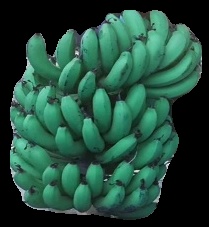
Variety: pachbale
Grade: grade3